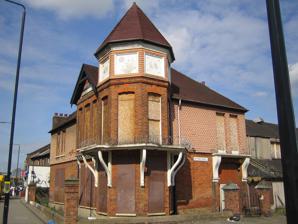
Building: Tate Institute
Country: United Kingdom
Year built: 1887
The abandoned Tate Institute building in 2007 The Tate Institute was a community facility established by Henry Tate in Silvertown in 1887. The building was established to create an apolitical and non-sectarian environment. The Institute closed in 1933 and the building was used as a local library until 1961. The institute was boarded up in 2011, but in April 2016 a group of artists took over the building establishing the "Craftory", to rehabilitate the building and create the “Silvertown ArtSpace” to provide a hub for a broad range of artistic and community activities. Craftory workshop looking north Craftory workshop looking south References